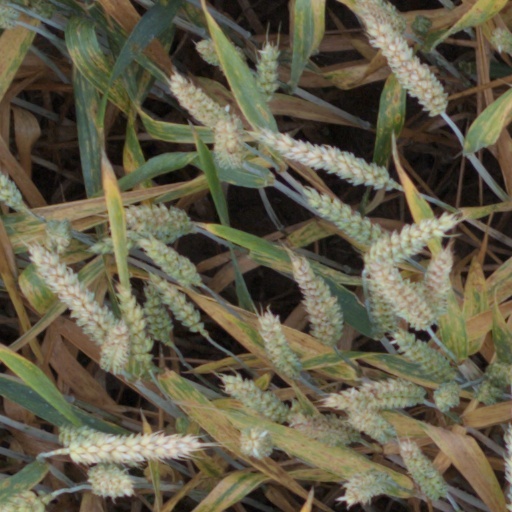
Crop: wheat